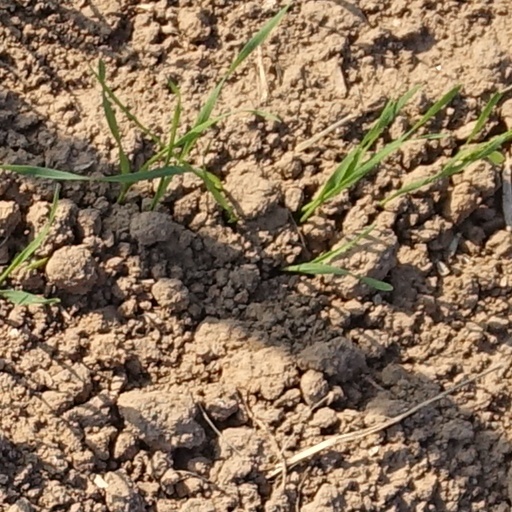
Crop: wheat